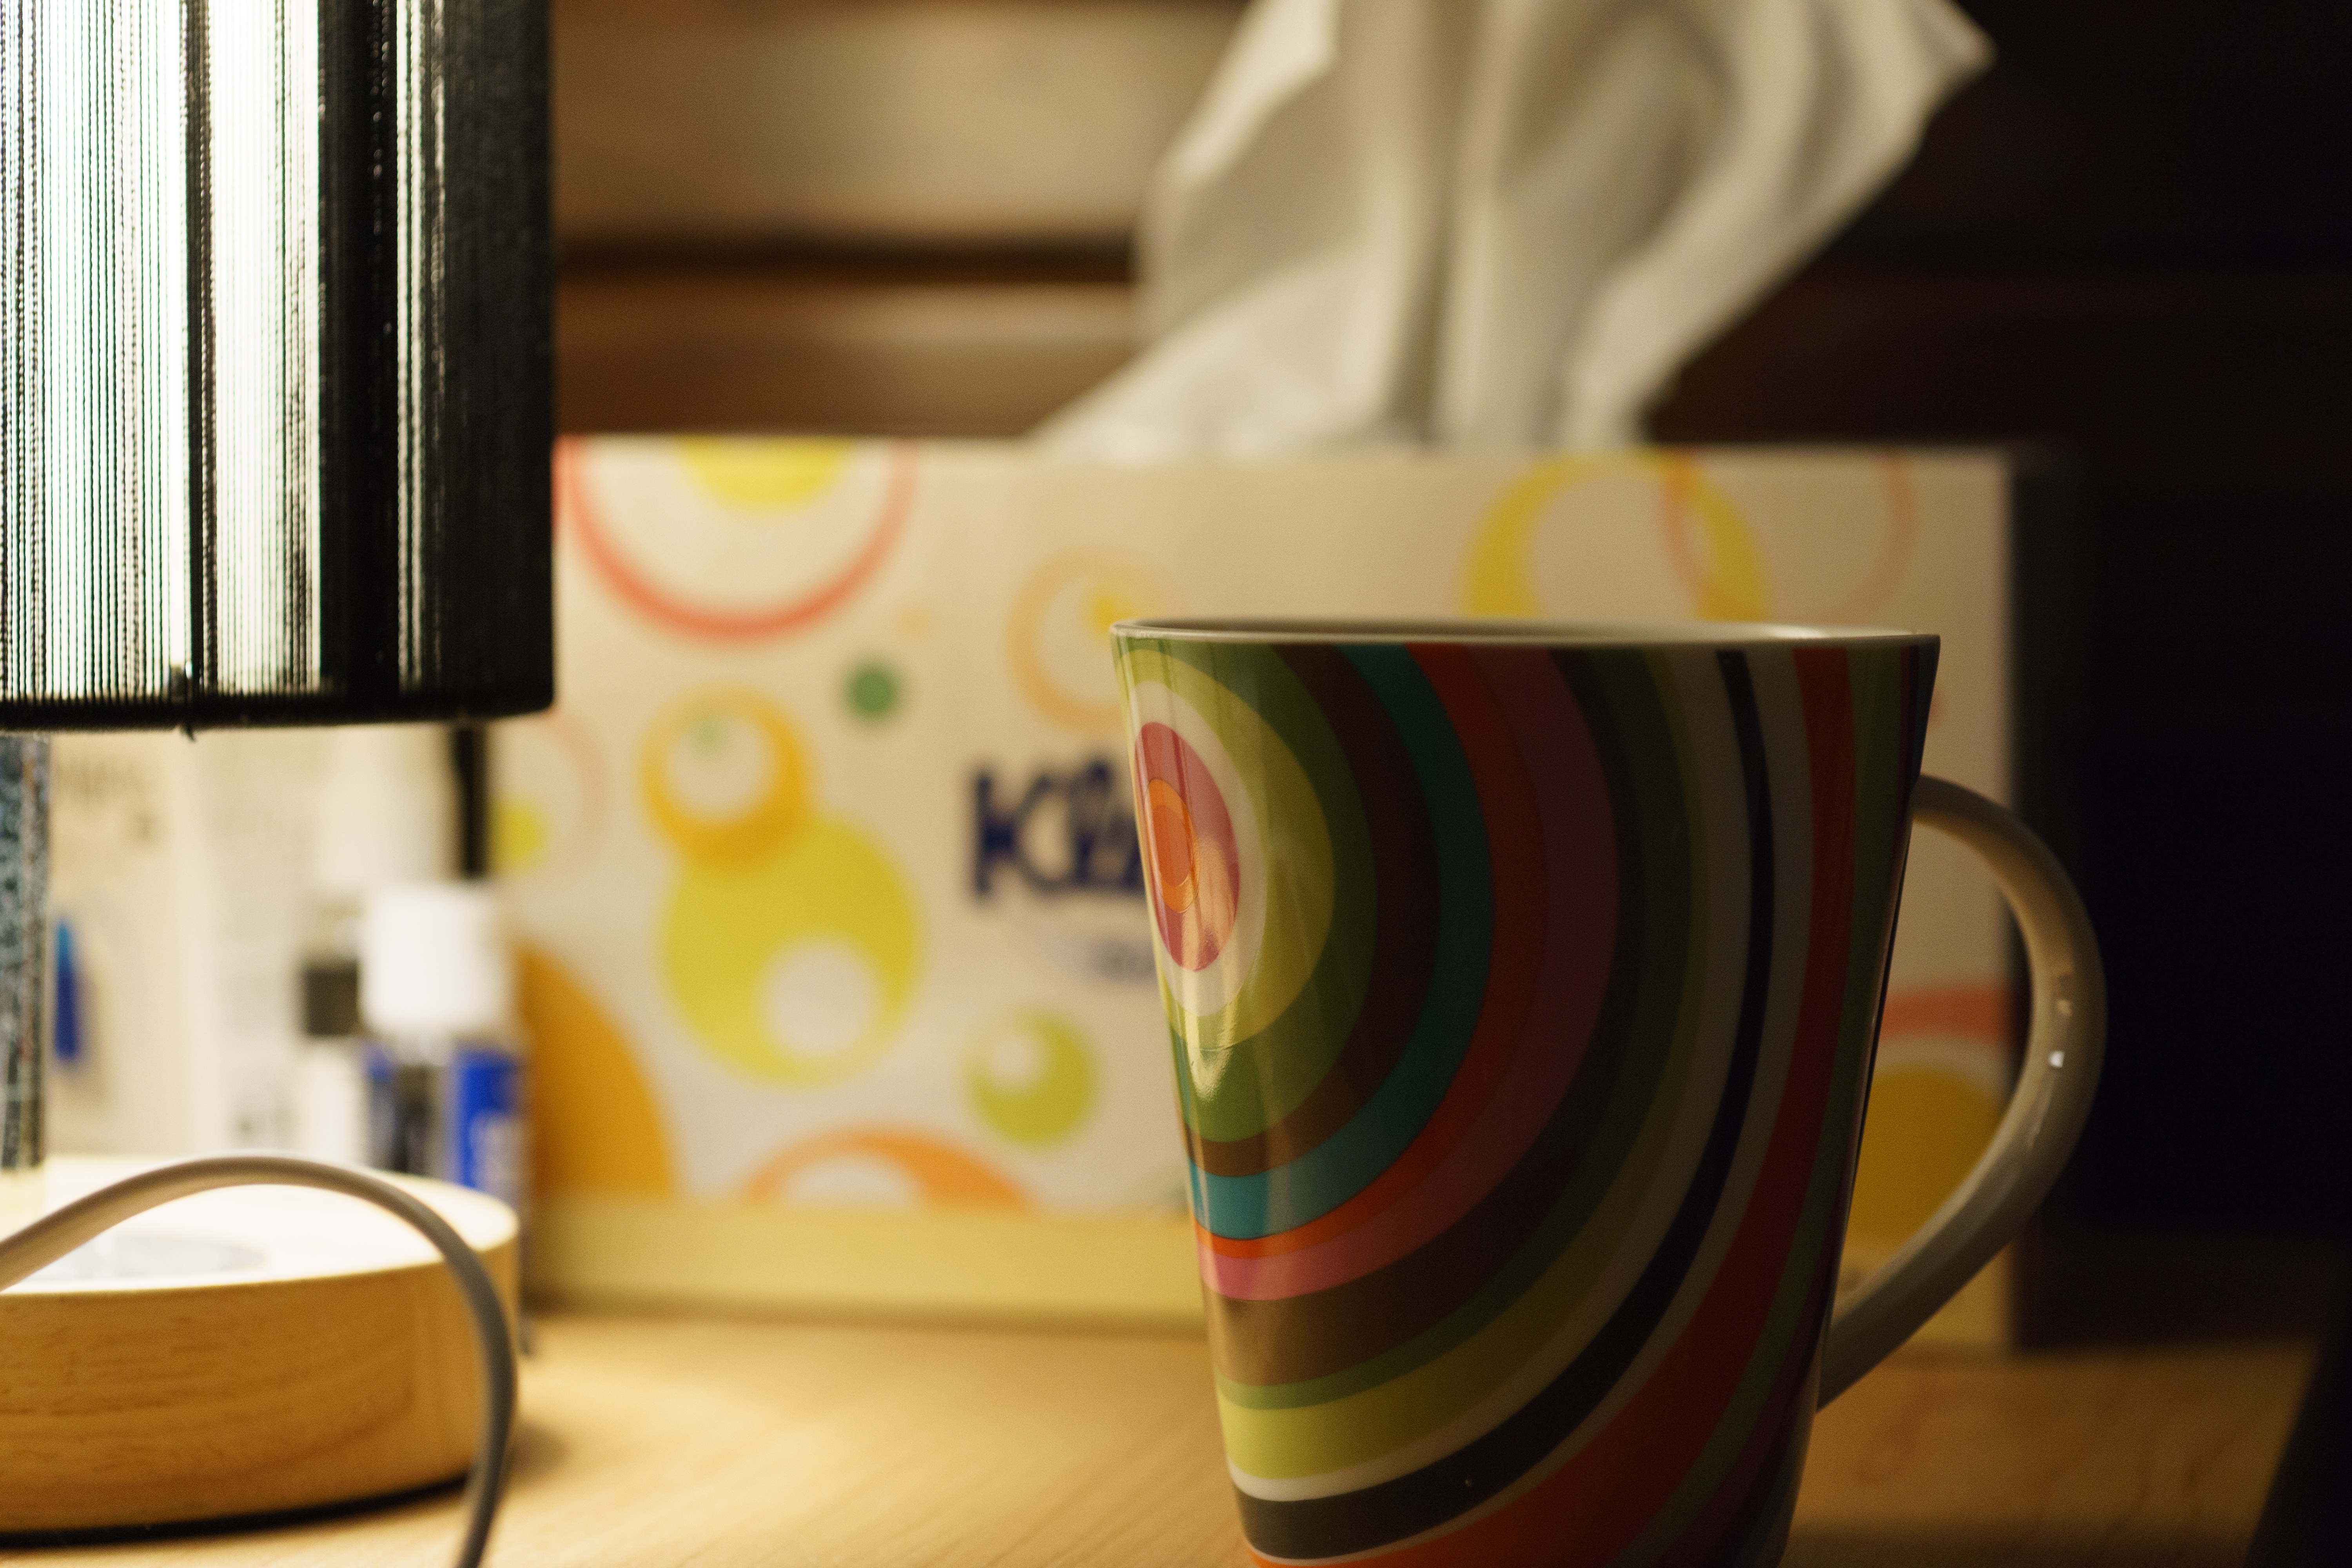
table, coffee, tea, cup, color, beverage, drink, yellow, breakfast, mug, lighting, coffee cup, tea cup, art, design, hot, shape